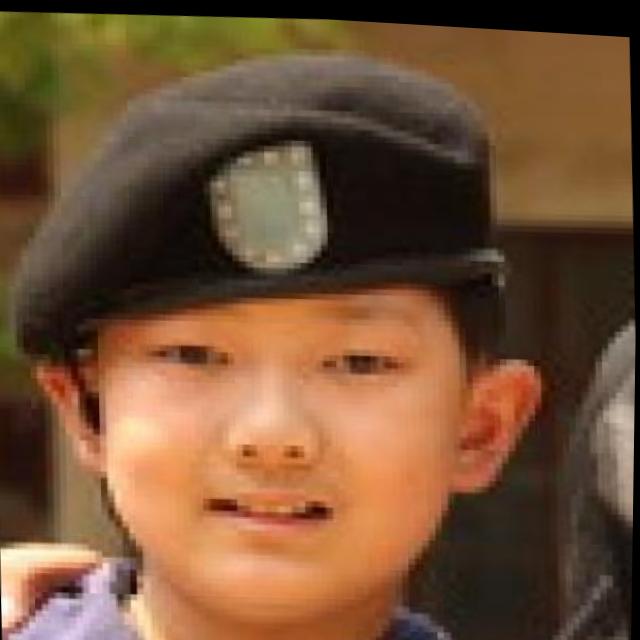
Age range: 13-20